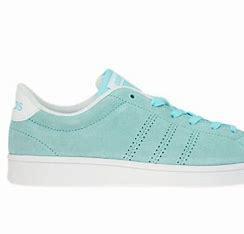
Brand: adidas
Model: neo Adidas NEO Advantage